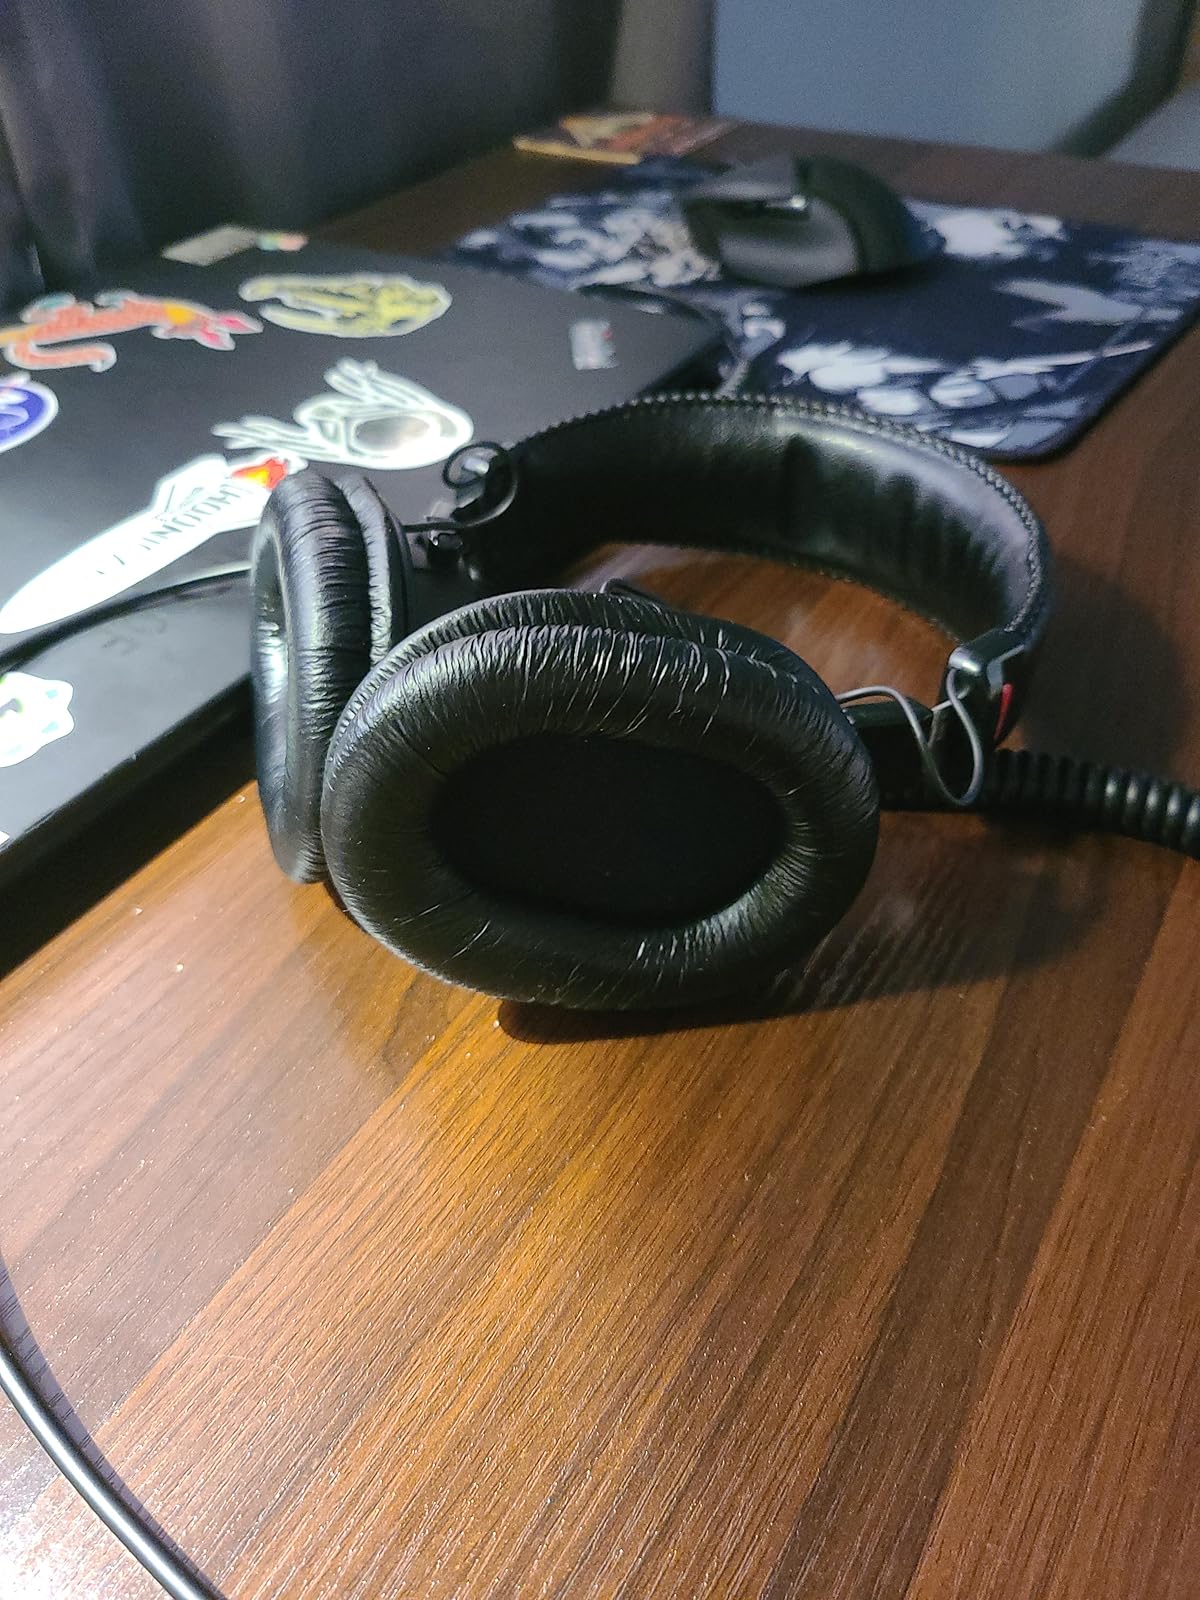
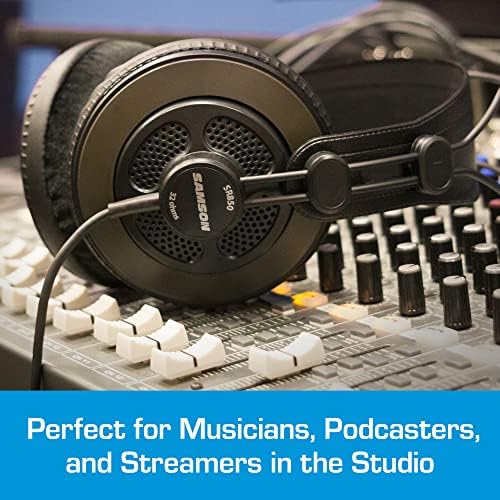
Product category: headphones
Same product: no